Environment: real
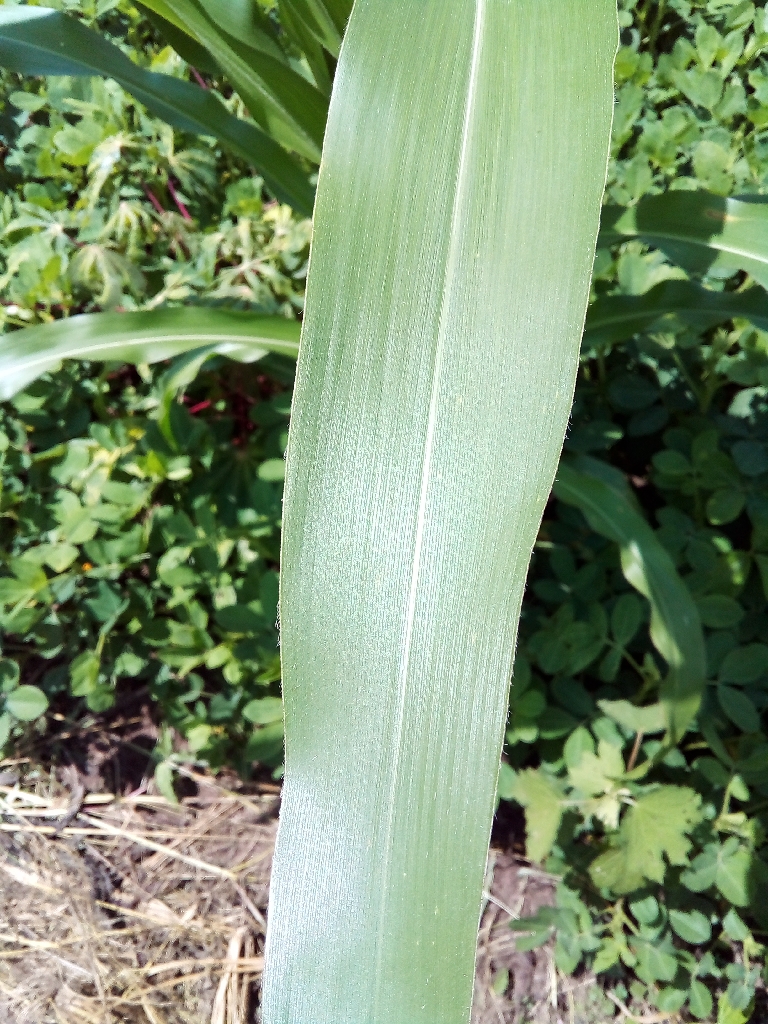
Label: healthy